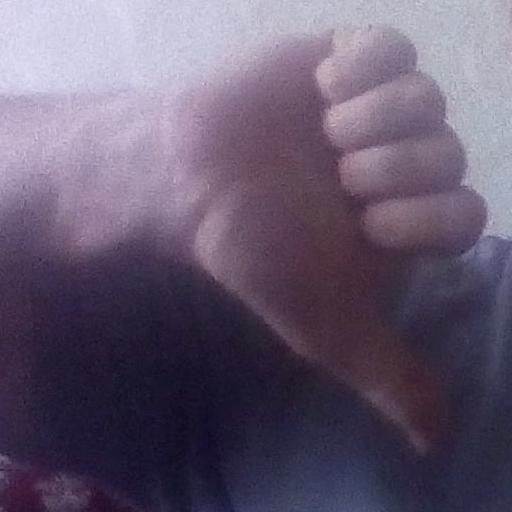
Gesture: dislike